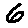
Label: 6